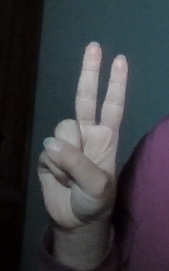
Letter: taa